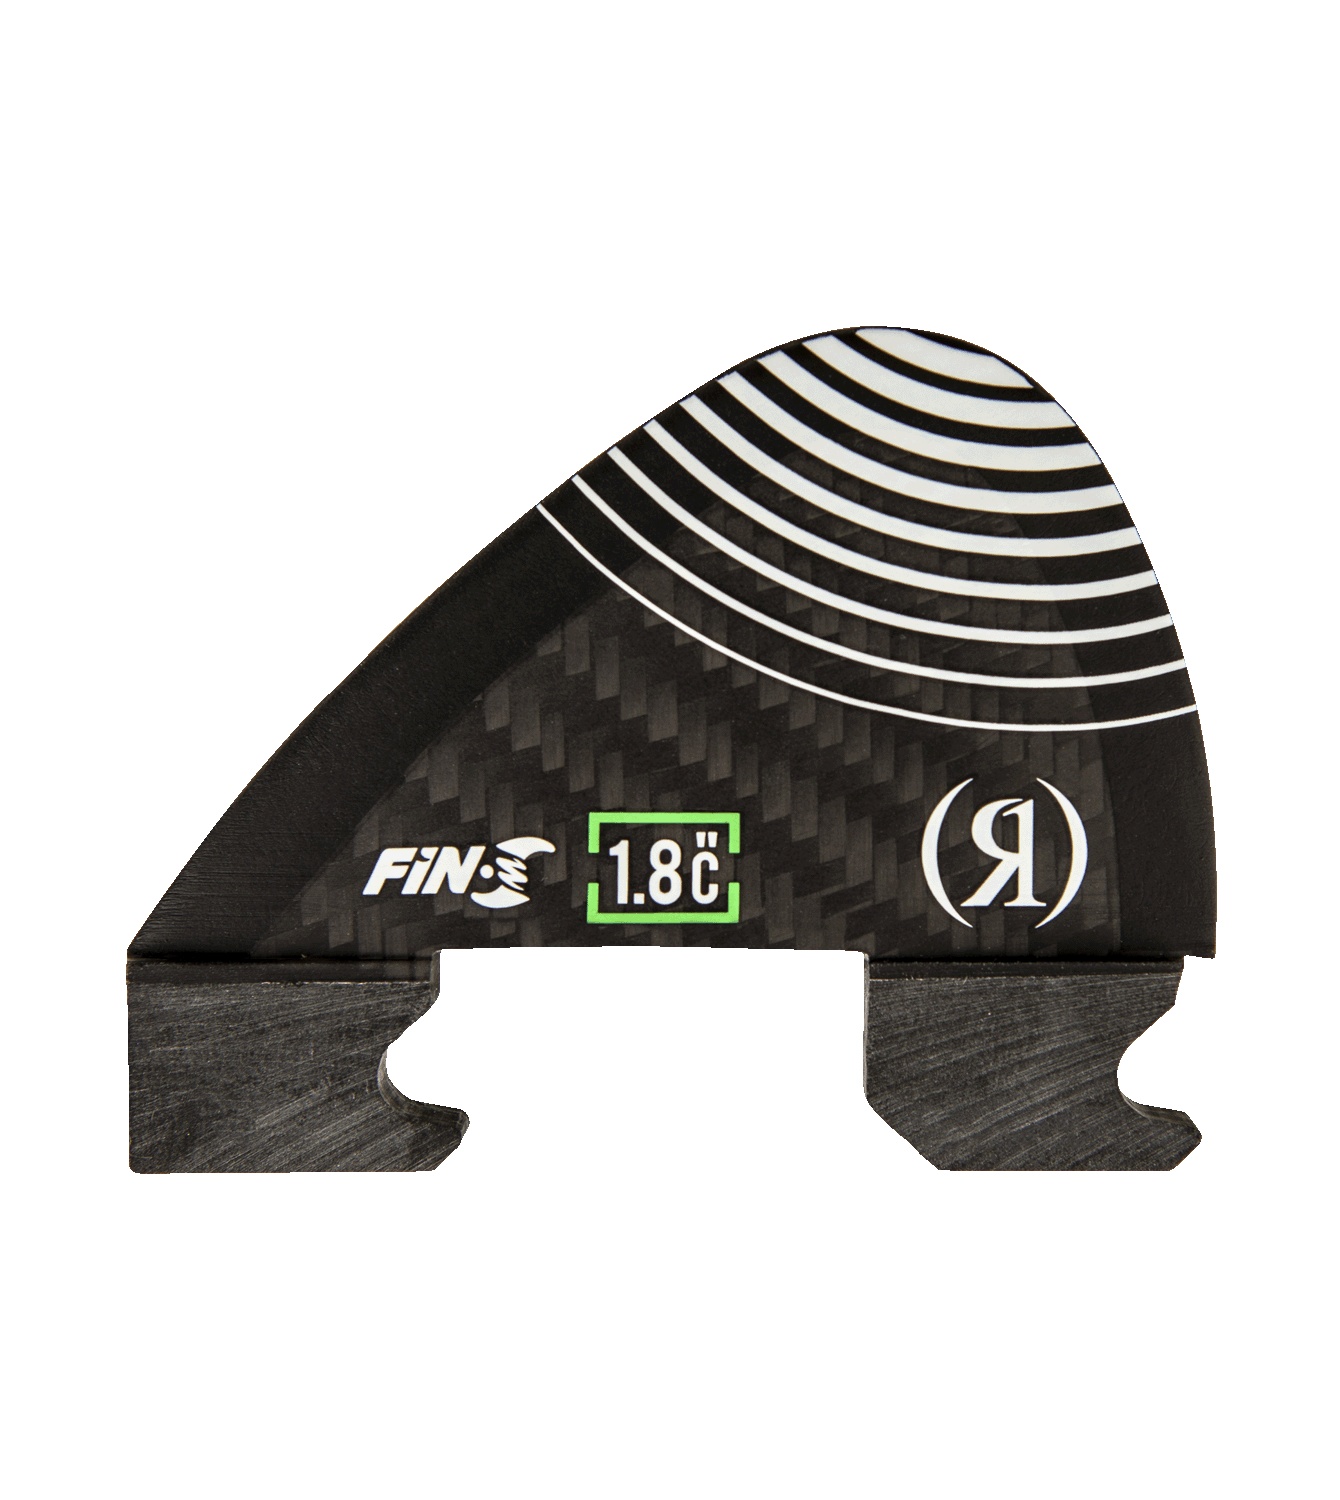
Ronix Floating Nub Fin-S Fin
FIN-S 2.0 MOUNTING SYSTEM We have partnered with Fin-S on a proven and simple tool-less fin attachment. Using Spring Lock Technology, with an intuitive 2-stage engagement and removal. *Not interchangeable with Button Fins RIDING STYLE Every great band needs a rhythm guitarist. They thicken up the band's sound, maintain momentum and add layers of variety to the music. Let us present to to you the thrytym guitarist of surf fins. Our 1.8" Nub fin may not have the stage presence of the more raked Blueprint, quicker turning Pivot, or faster Flo Thru Fins, but they add stability in your aquatic navigation. CONSTRUCTION A carbon epoxy layup also makes them our stiffest, most responsive construction. FLOATING FINS Accidents can happen - no worries - these epoxy fins float, and they come standard on most of our high-end boards. More than just tracking devices with swimming skills - these thin profiled center fins and asymmetrical cupped outer fins - track harder, cleaner, and initiate turns easier. AVAILABLE ON Any surfer using a Fin-S fin box system. SIZES 1.8" Symmetrical
Brand: Ronix
Category: Sporting Goods > Outdoor Recreation > Boating & Water Sports > Towed Water Sports > Wakeboarding > Wakeboard Parts > Wakeboard Fins